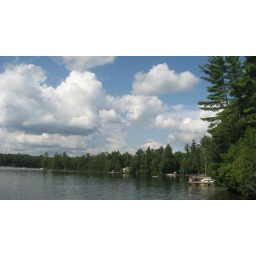
Clouds over Little white fish